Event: Nepal Earthquake
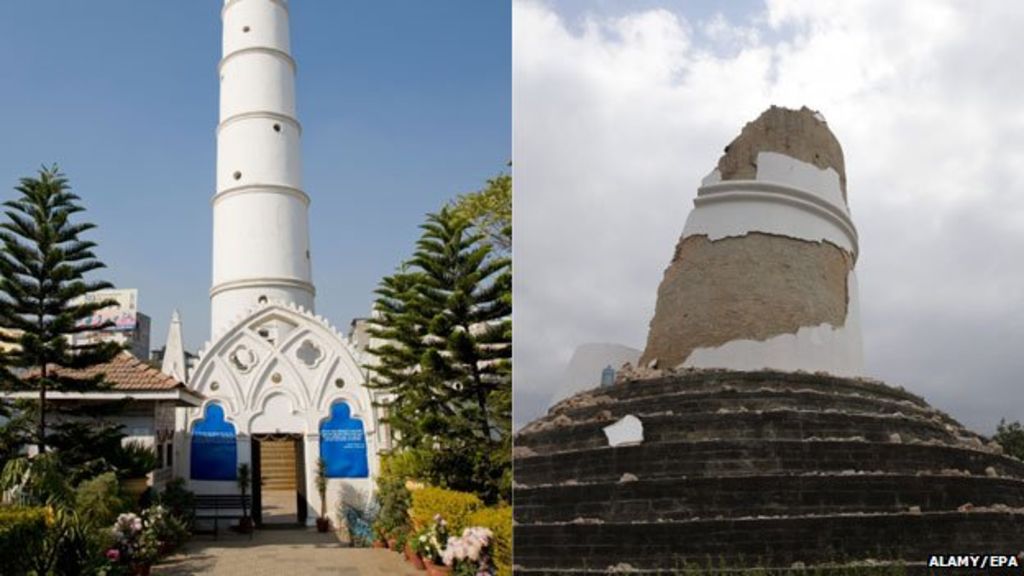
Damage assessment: damage